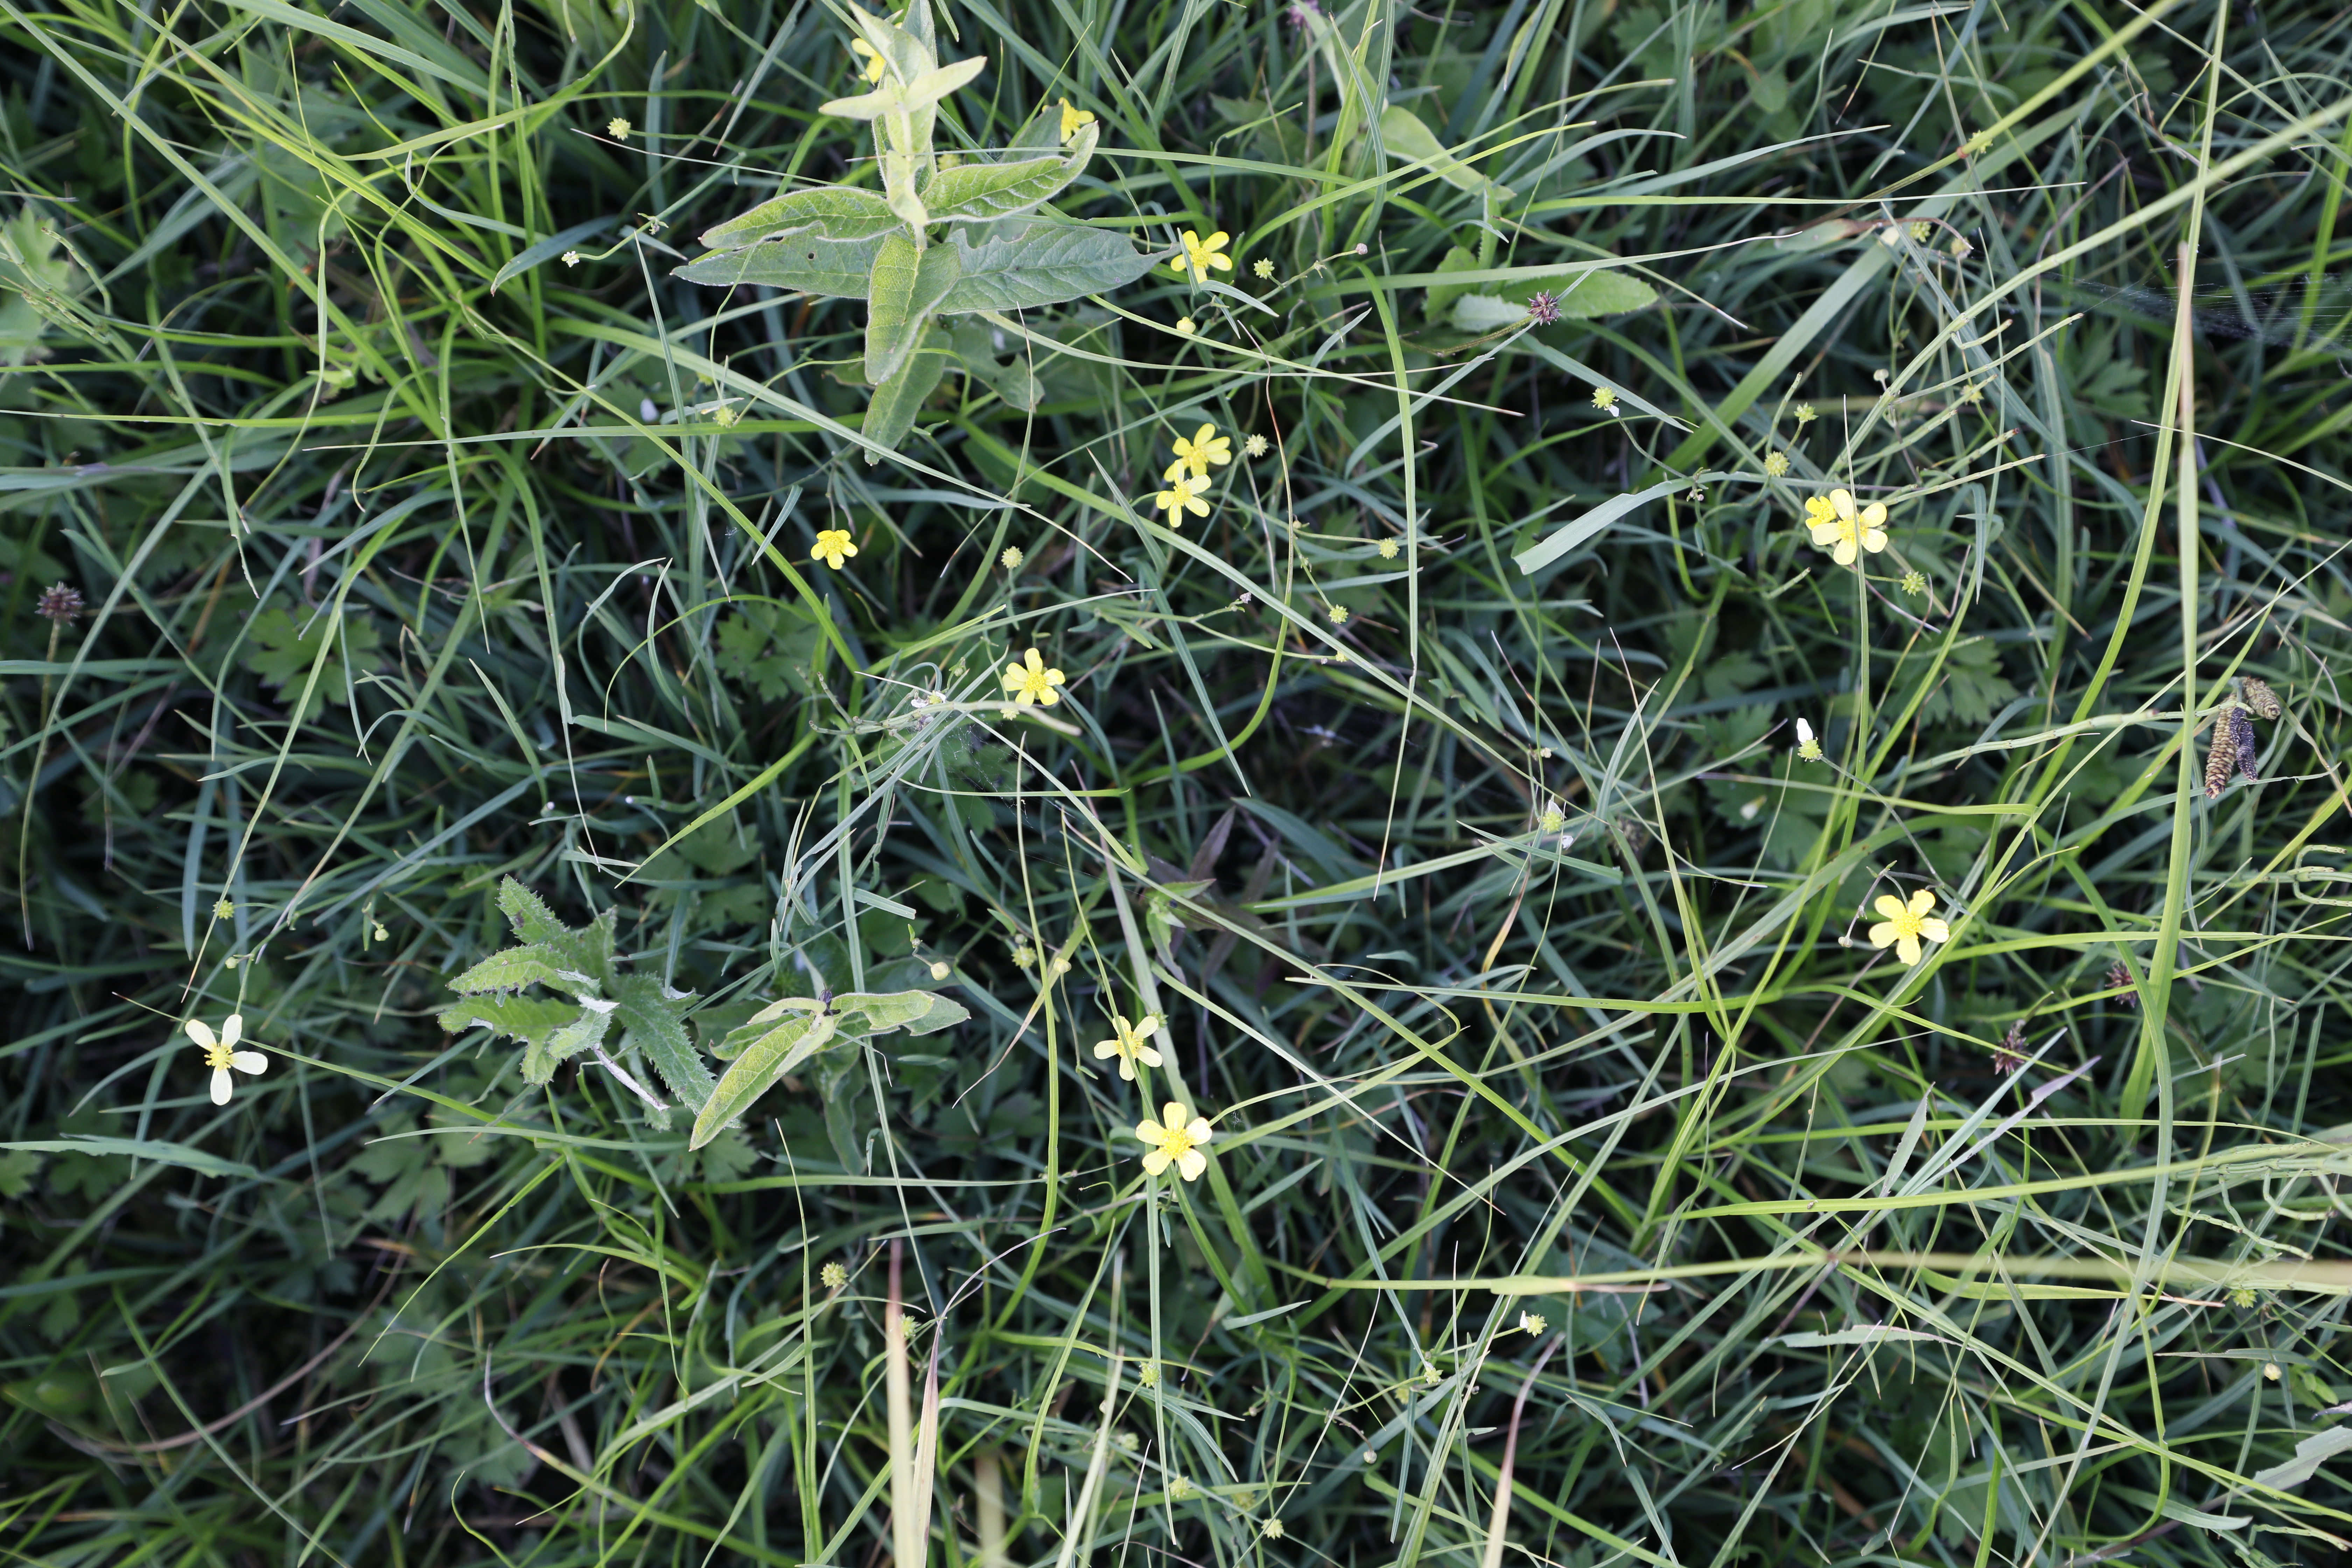
Plant species: Ranunculus flammula